Lake Victoria

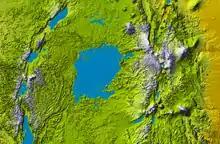
Topographical map of Lake Victoria

Photojournalist John Reader, writing in his Alan Paton Literary Award-winning "Africa: A Biography of a Continent", describes Lake Victoria as being relatively geologically young at about 400,000-years old—having been formed as westward-flowing rivers were backed up "when a fractured block of the Earth's crust tilted along the line of the Great Rift Valley, raising its western edge". A primary study, attempting "fluvial differentiation of the basin of Lake Victoria", draws several relevant tentative conclusions. First, during the Miocene era, what is now the catchment area of the lake was on the western side of an uplifted area that functioned as a continental divide, with streams on the western side flowing into the Congo River basin and streams on the eastern side flowing to the Indian Ocean. Second, as the East African Rift System formed, the eastern wall of the Albertine Rift (or Western Rift) rose, gradually reversing the drainage towards what is now Lake Victoria. Third, the opening of the main East African Rift and the Albertine Rift downwarped the area between them as the rift walls rose, creating the current Lake Victoria basin.